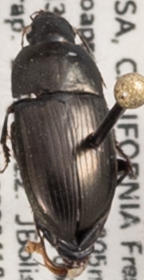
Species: Amara conflata
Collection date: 2022-04-19
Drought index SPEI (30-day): -0.592
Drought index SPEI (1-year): -1.69
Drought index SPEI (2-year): -2.09